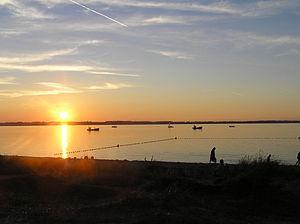
Rewa est un village du gmina Kosakowo, dans le powiat de Puck, voïvodie de Poméranie, dans le nord de la Pologne. Il est situé à environ 6 km au nord de Kosakowo, 11 km au sud-est de Puck et 31 km au nord de la capitale régionale, Gdańsk.